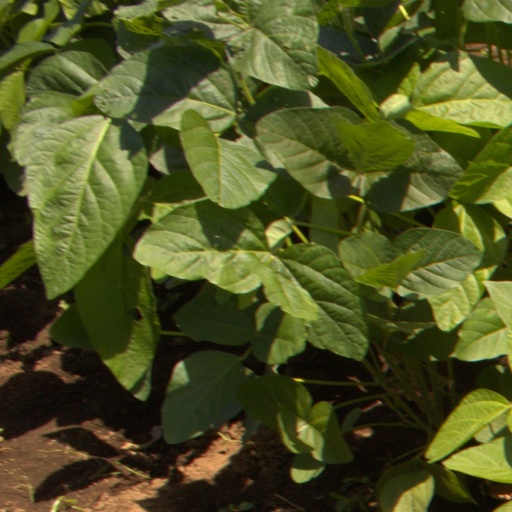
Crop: soybean